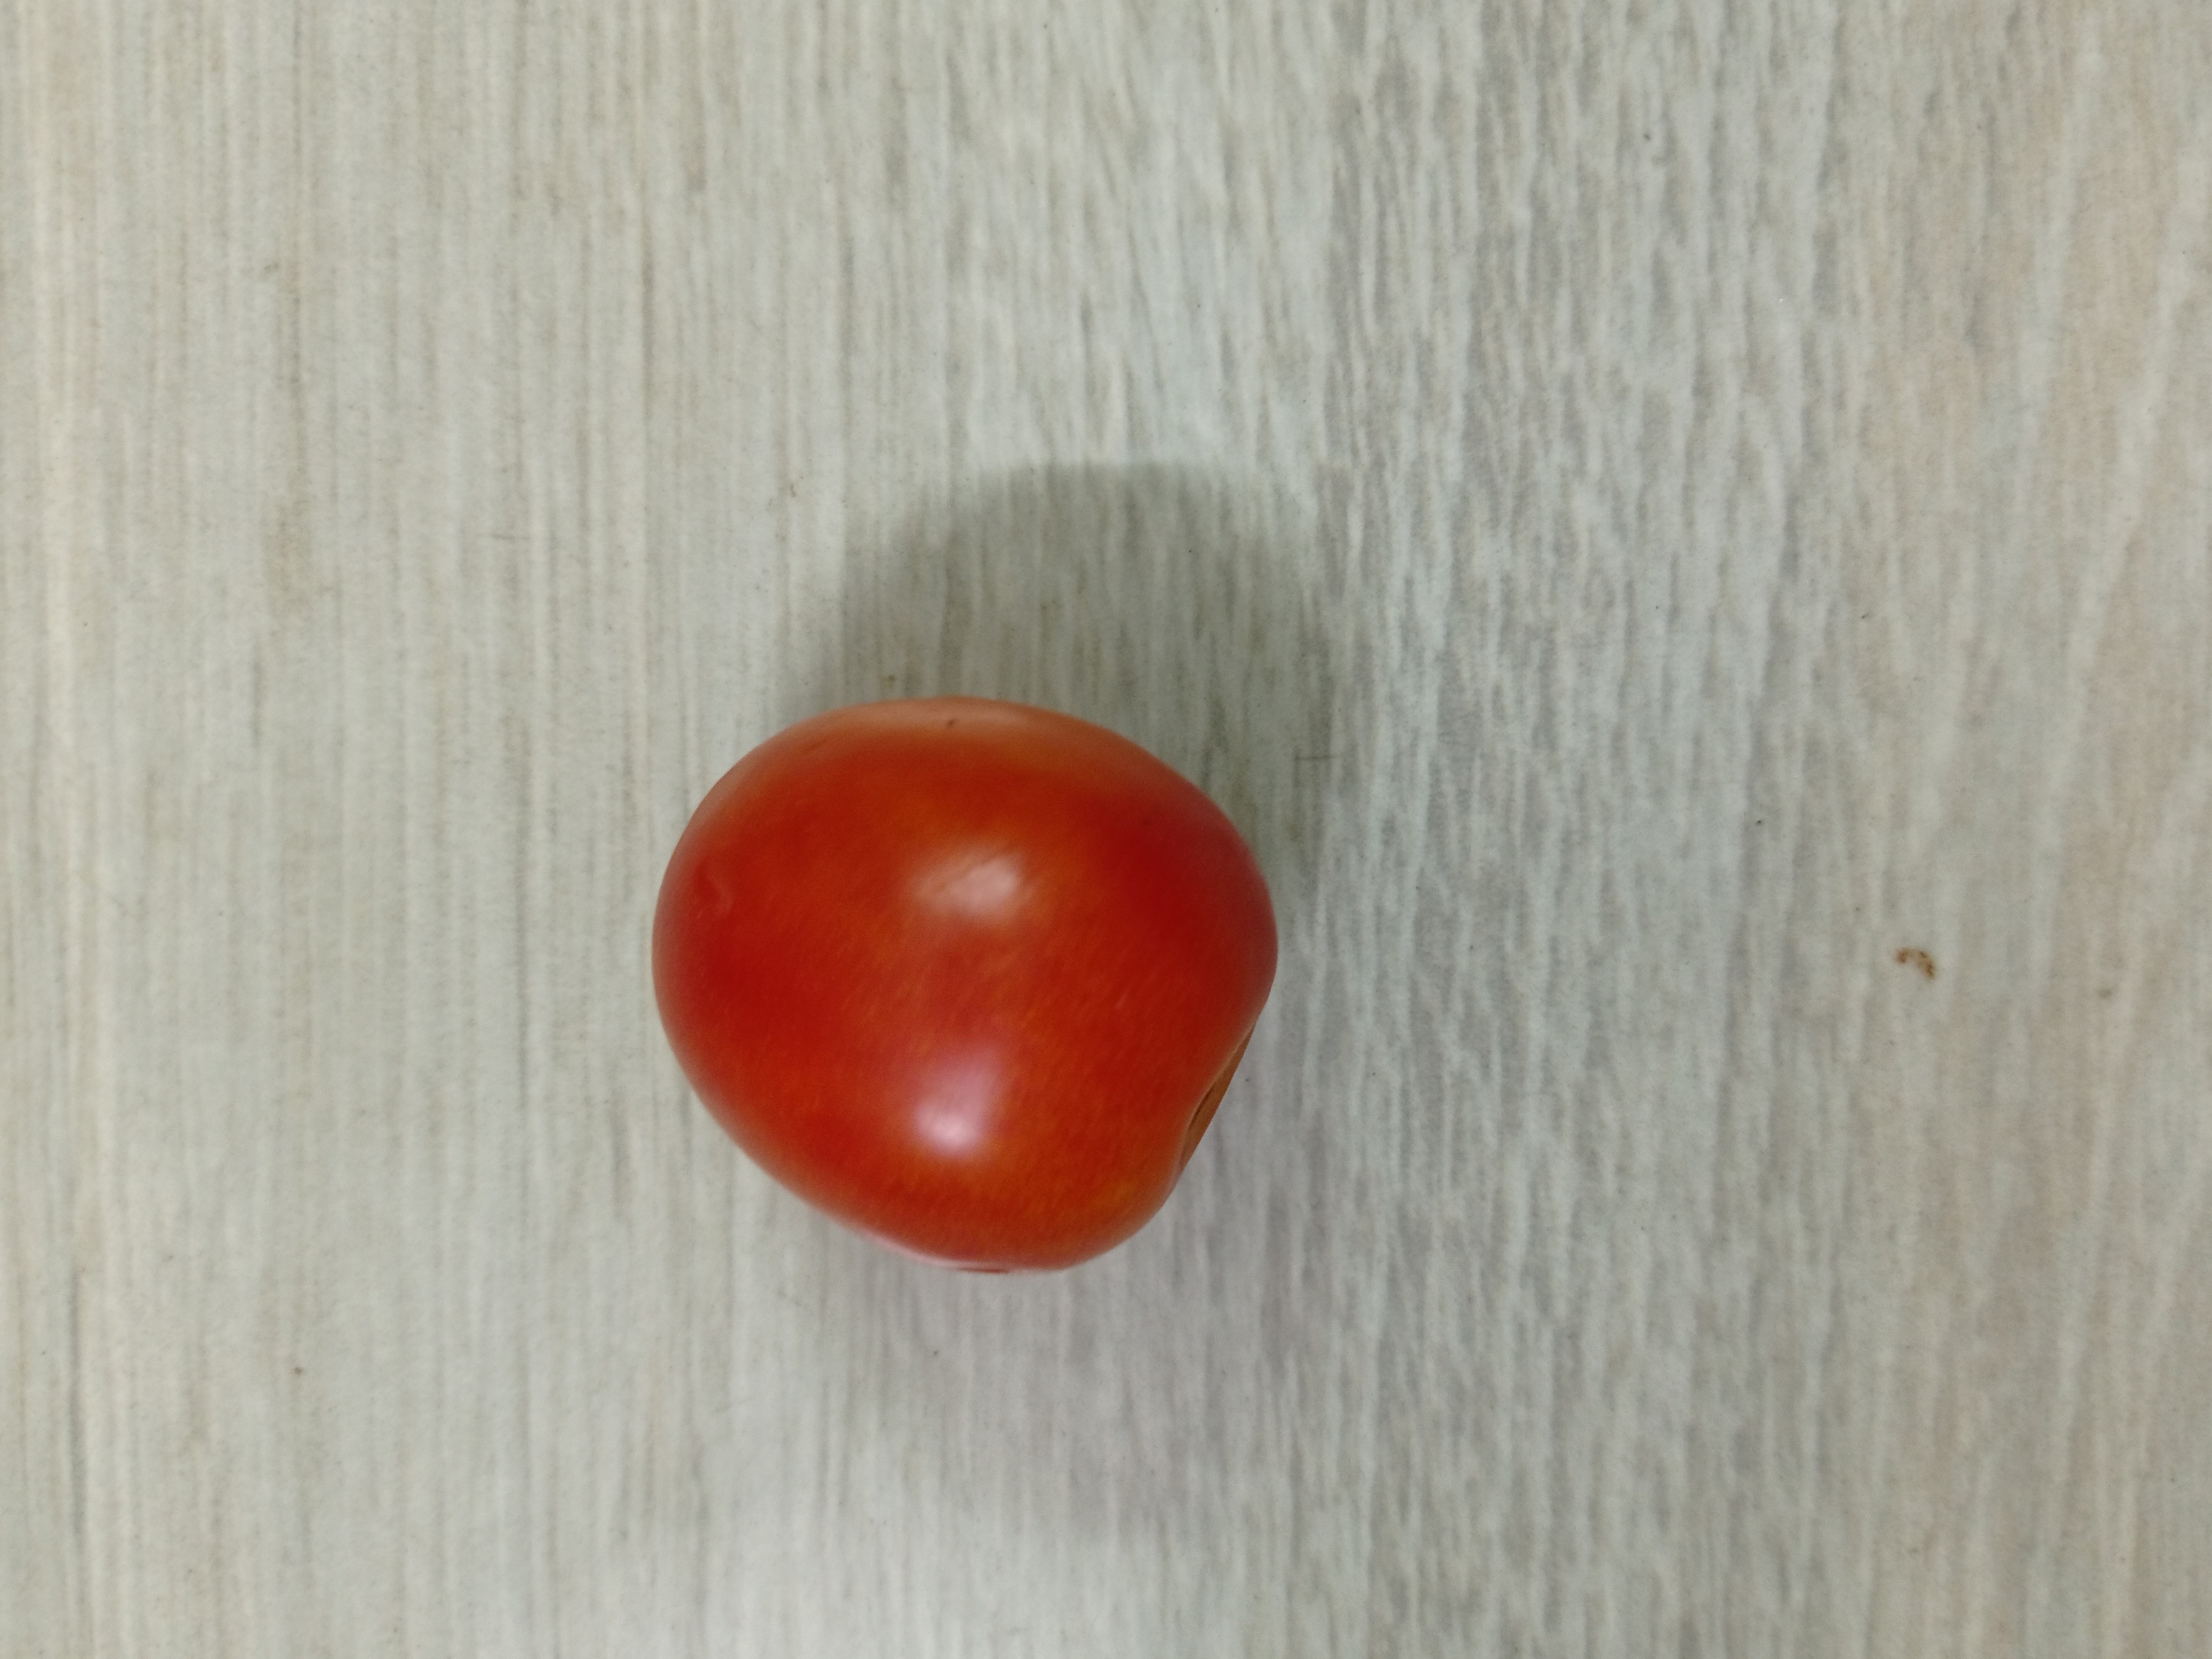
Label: Fresh